Last Adventure (film)

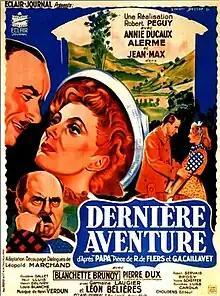

Last Adventure (French: Dernière aventure) is a 1942 French comedy film directed by Robert Péguy and starring Annie Ducaux, Jean-Max and André Alerme. The film's sets were designed by the art director René Renoux.